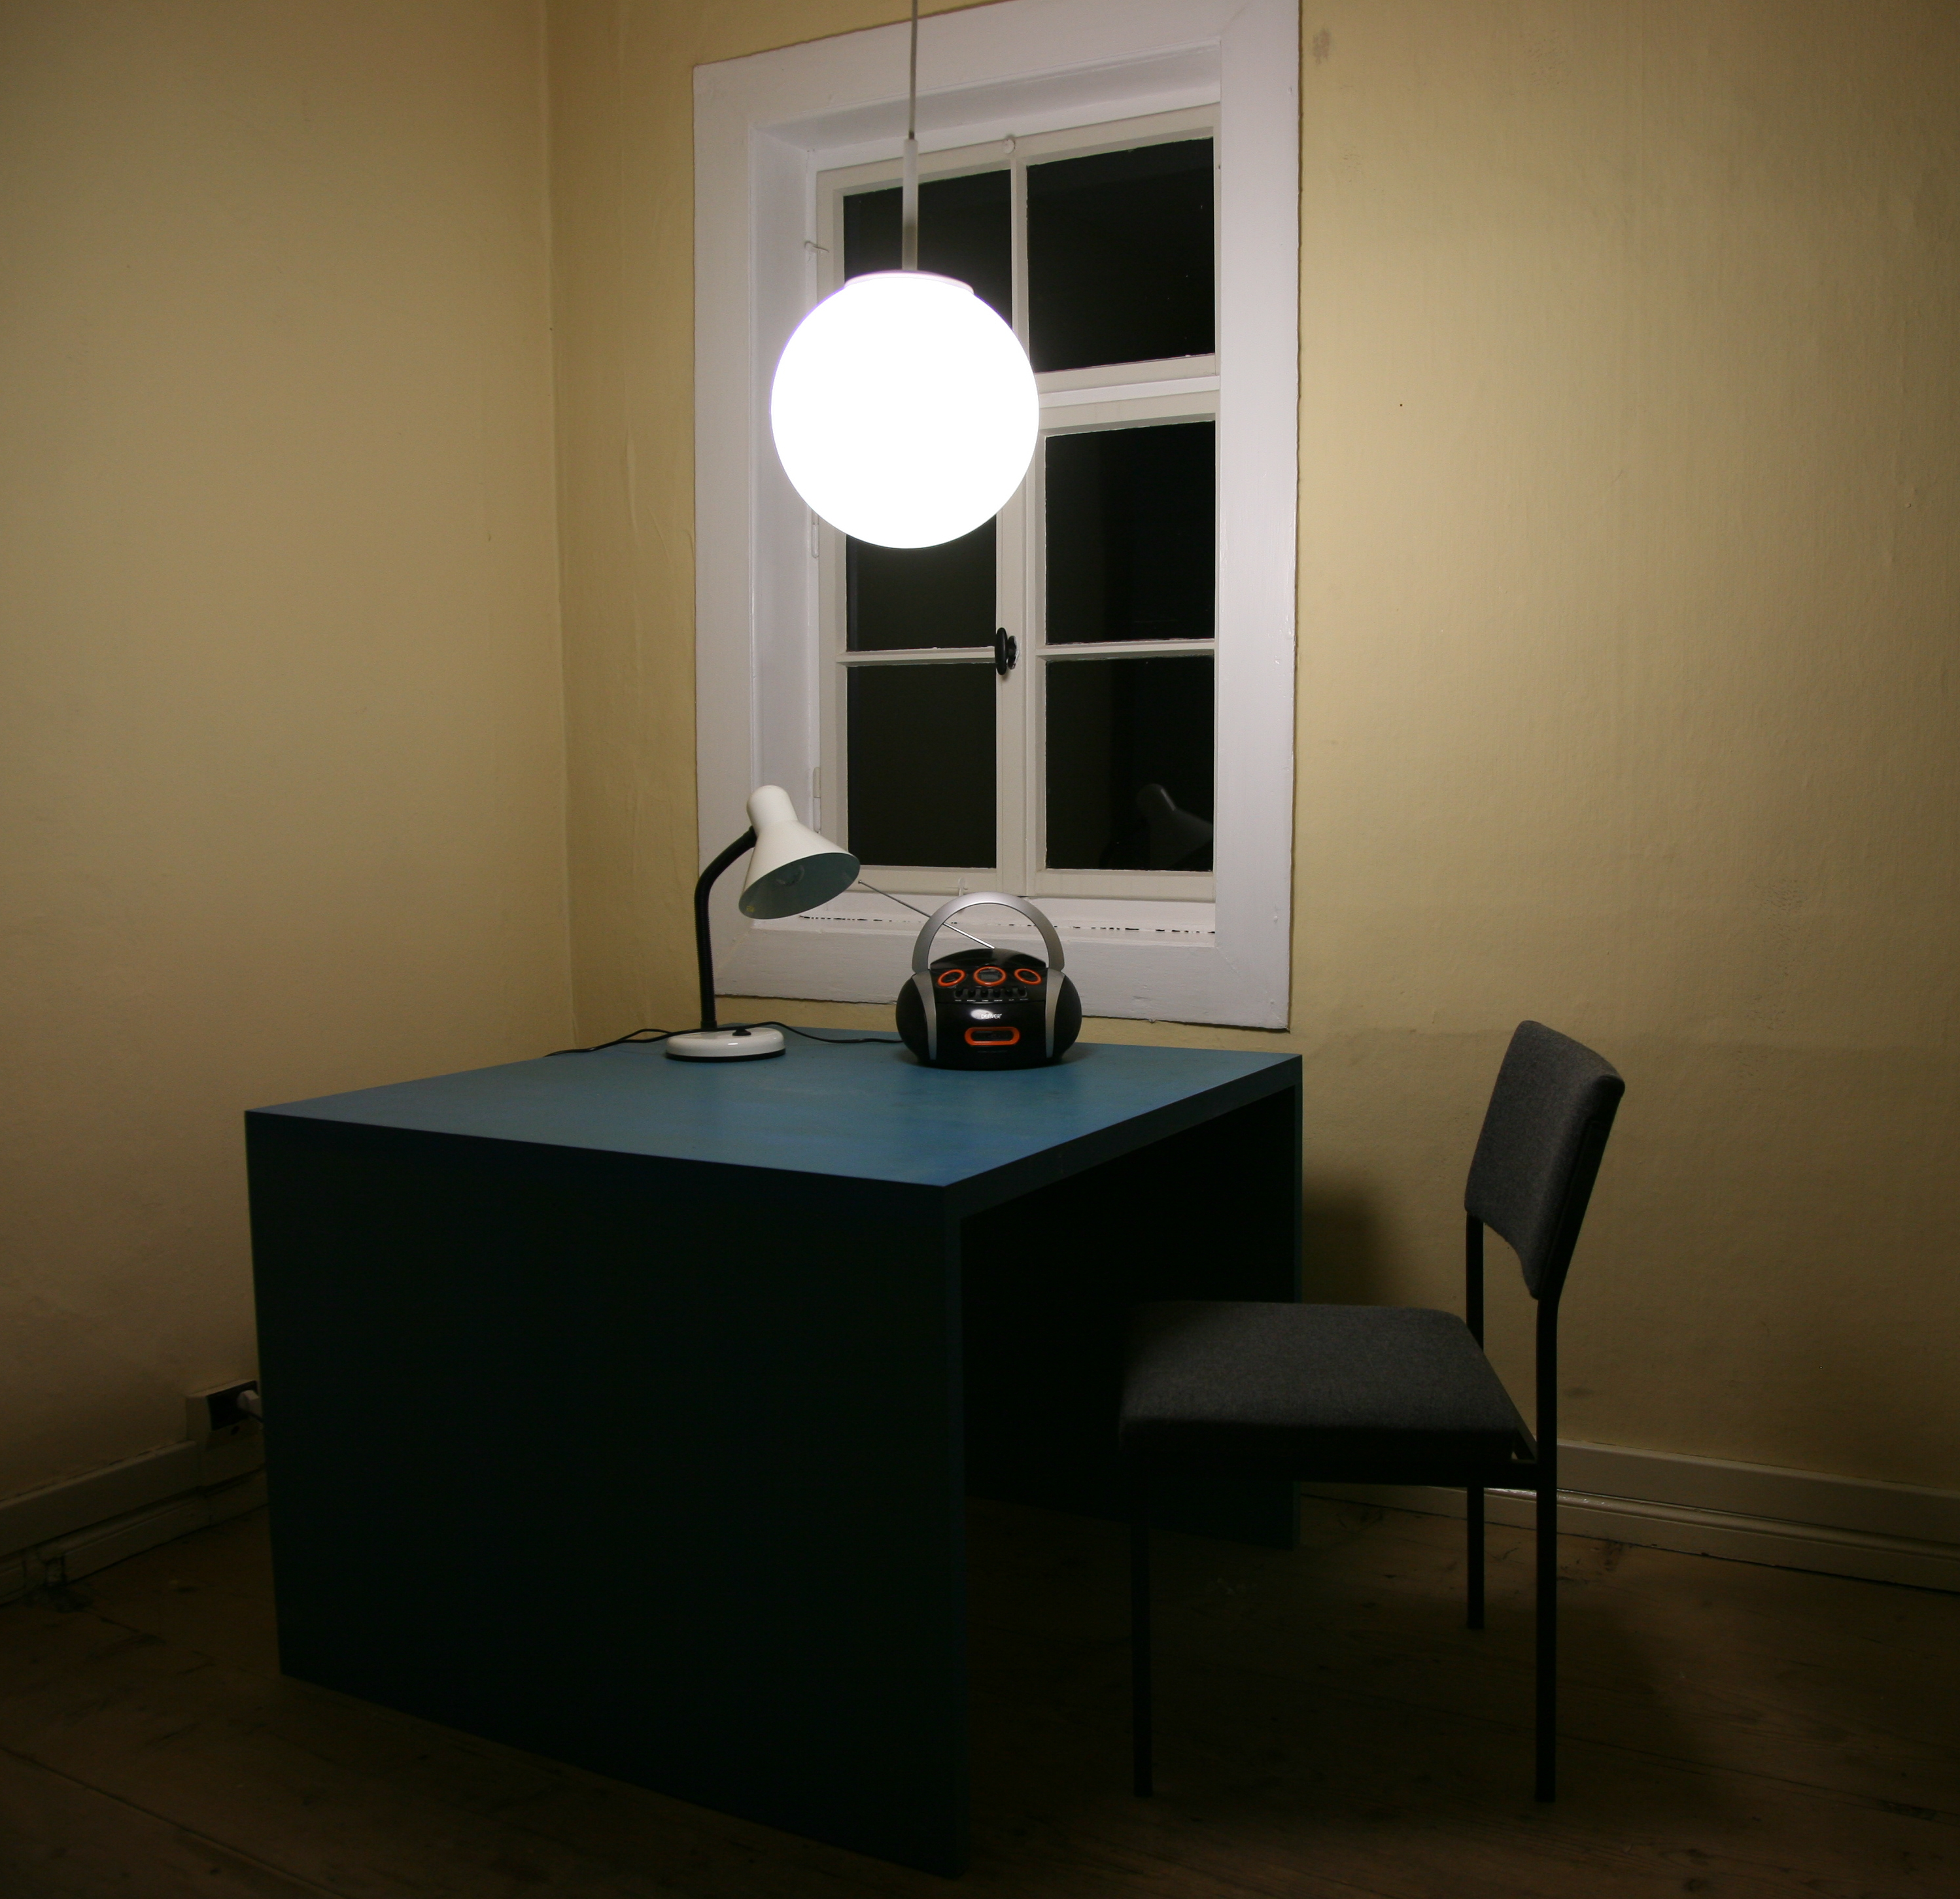
desk, table, floor, chateau, home, office, castle, living room, furniture, room, lighting, bedroom, interior design, design, germany, allemagne, chambre, thuringia, weimar, zimmer, thuringe, burg, residenzschloss, th ringen, strenge, austerity